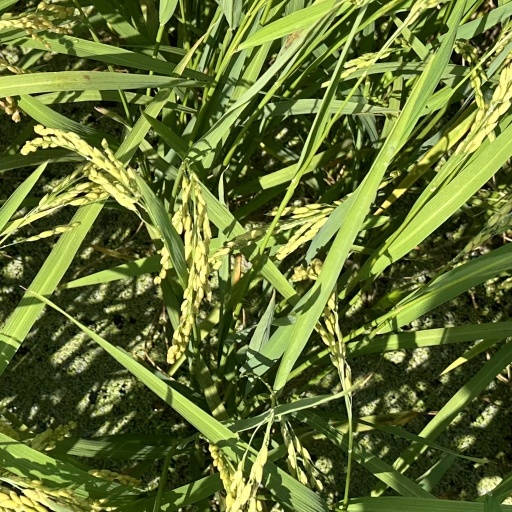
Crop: rice